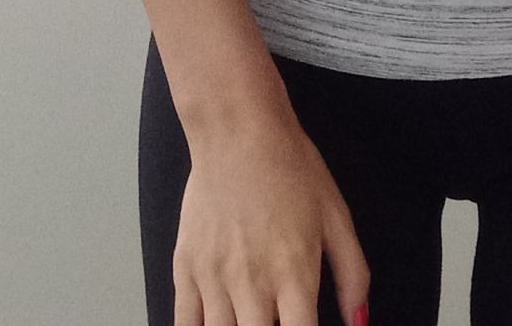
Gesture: no_gesture